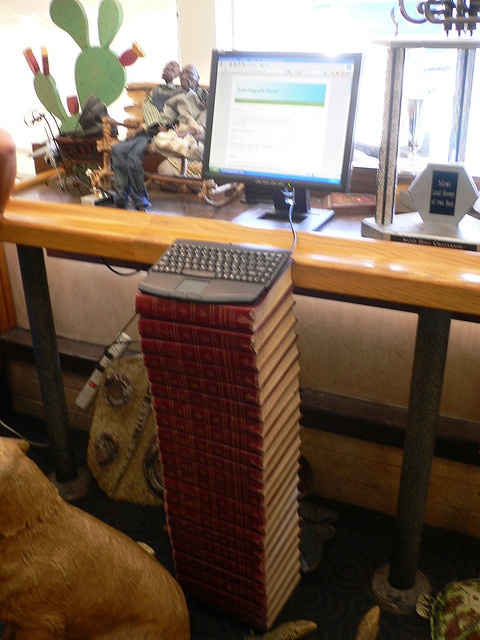
A computer monitor sitting on top of a computer desk.
Computer on a table, with keyboard on a stack of identical books.
A collection of books being used to create a keyboard rest at a standing desk.
a computer keyboard sitting on top of a tall stack of books
A computer that is sitting on a table.